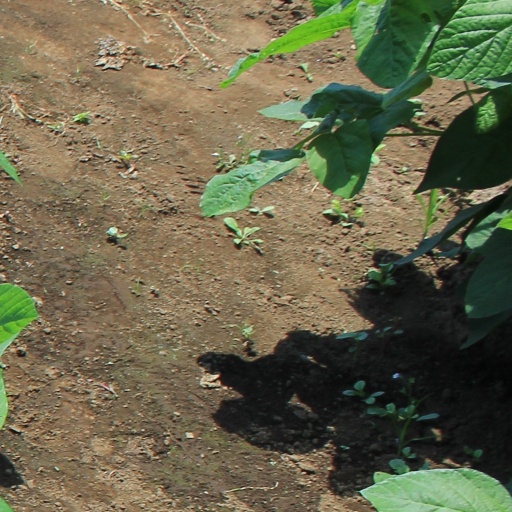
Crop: soybean